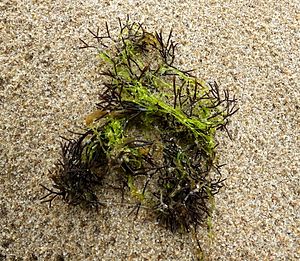
Gaffeltang
Gaffeltang sammen med tilfældig grønalge
Gaffeltang sammen med tilfældig grønalge
Gaffeltang er en mørkebrun til rødbrun rødalge, der ofte vokser kystnært. Den er almindelig langs kysterne i det nordlige Atlanterhav, Nordsøen og Østersøen.